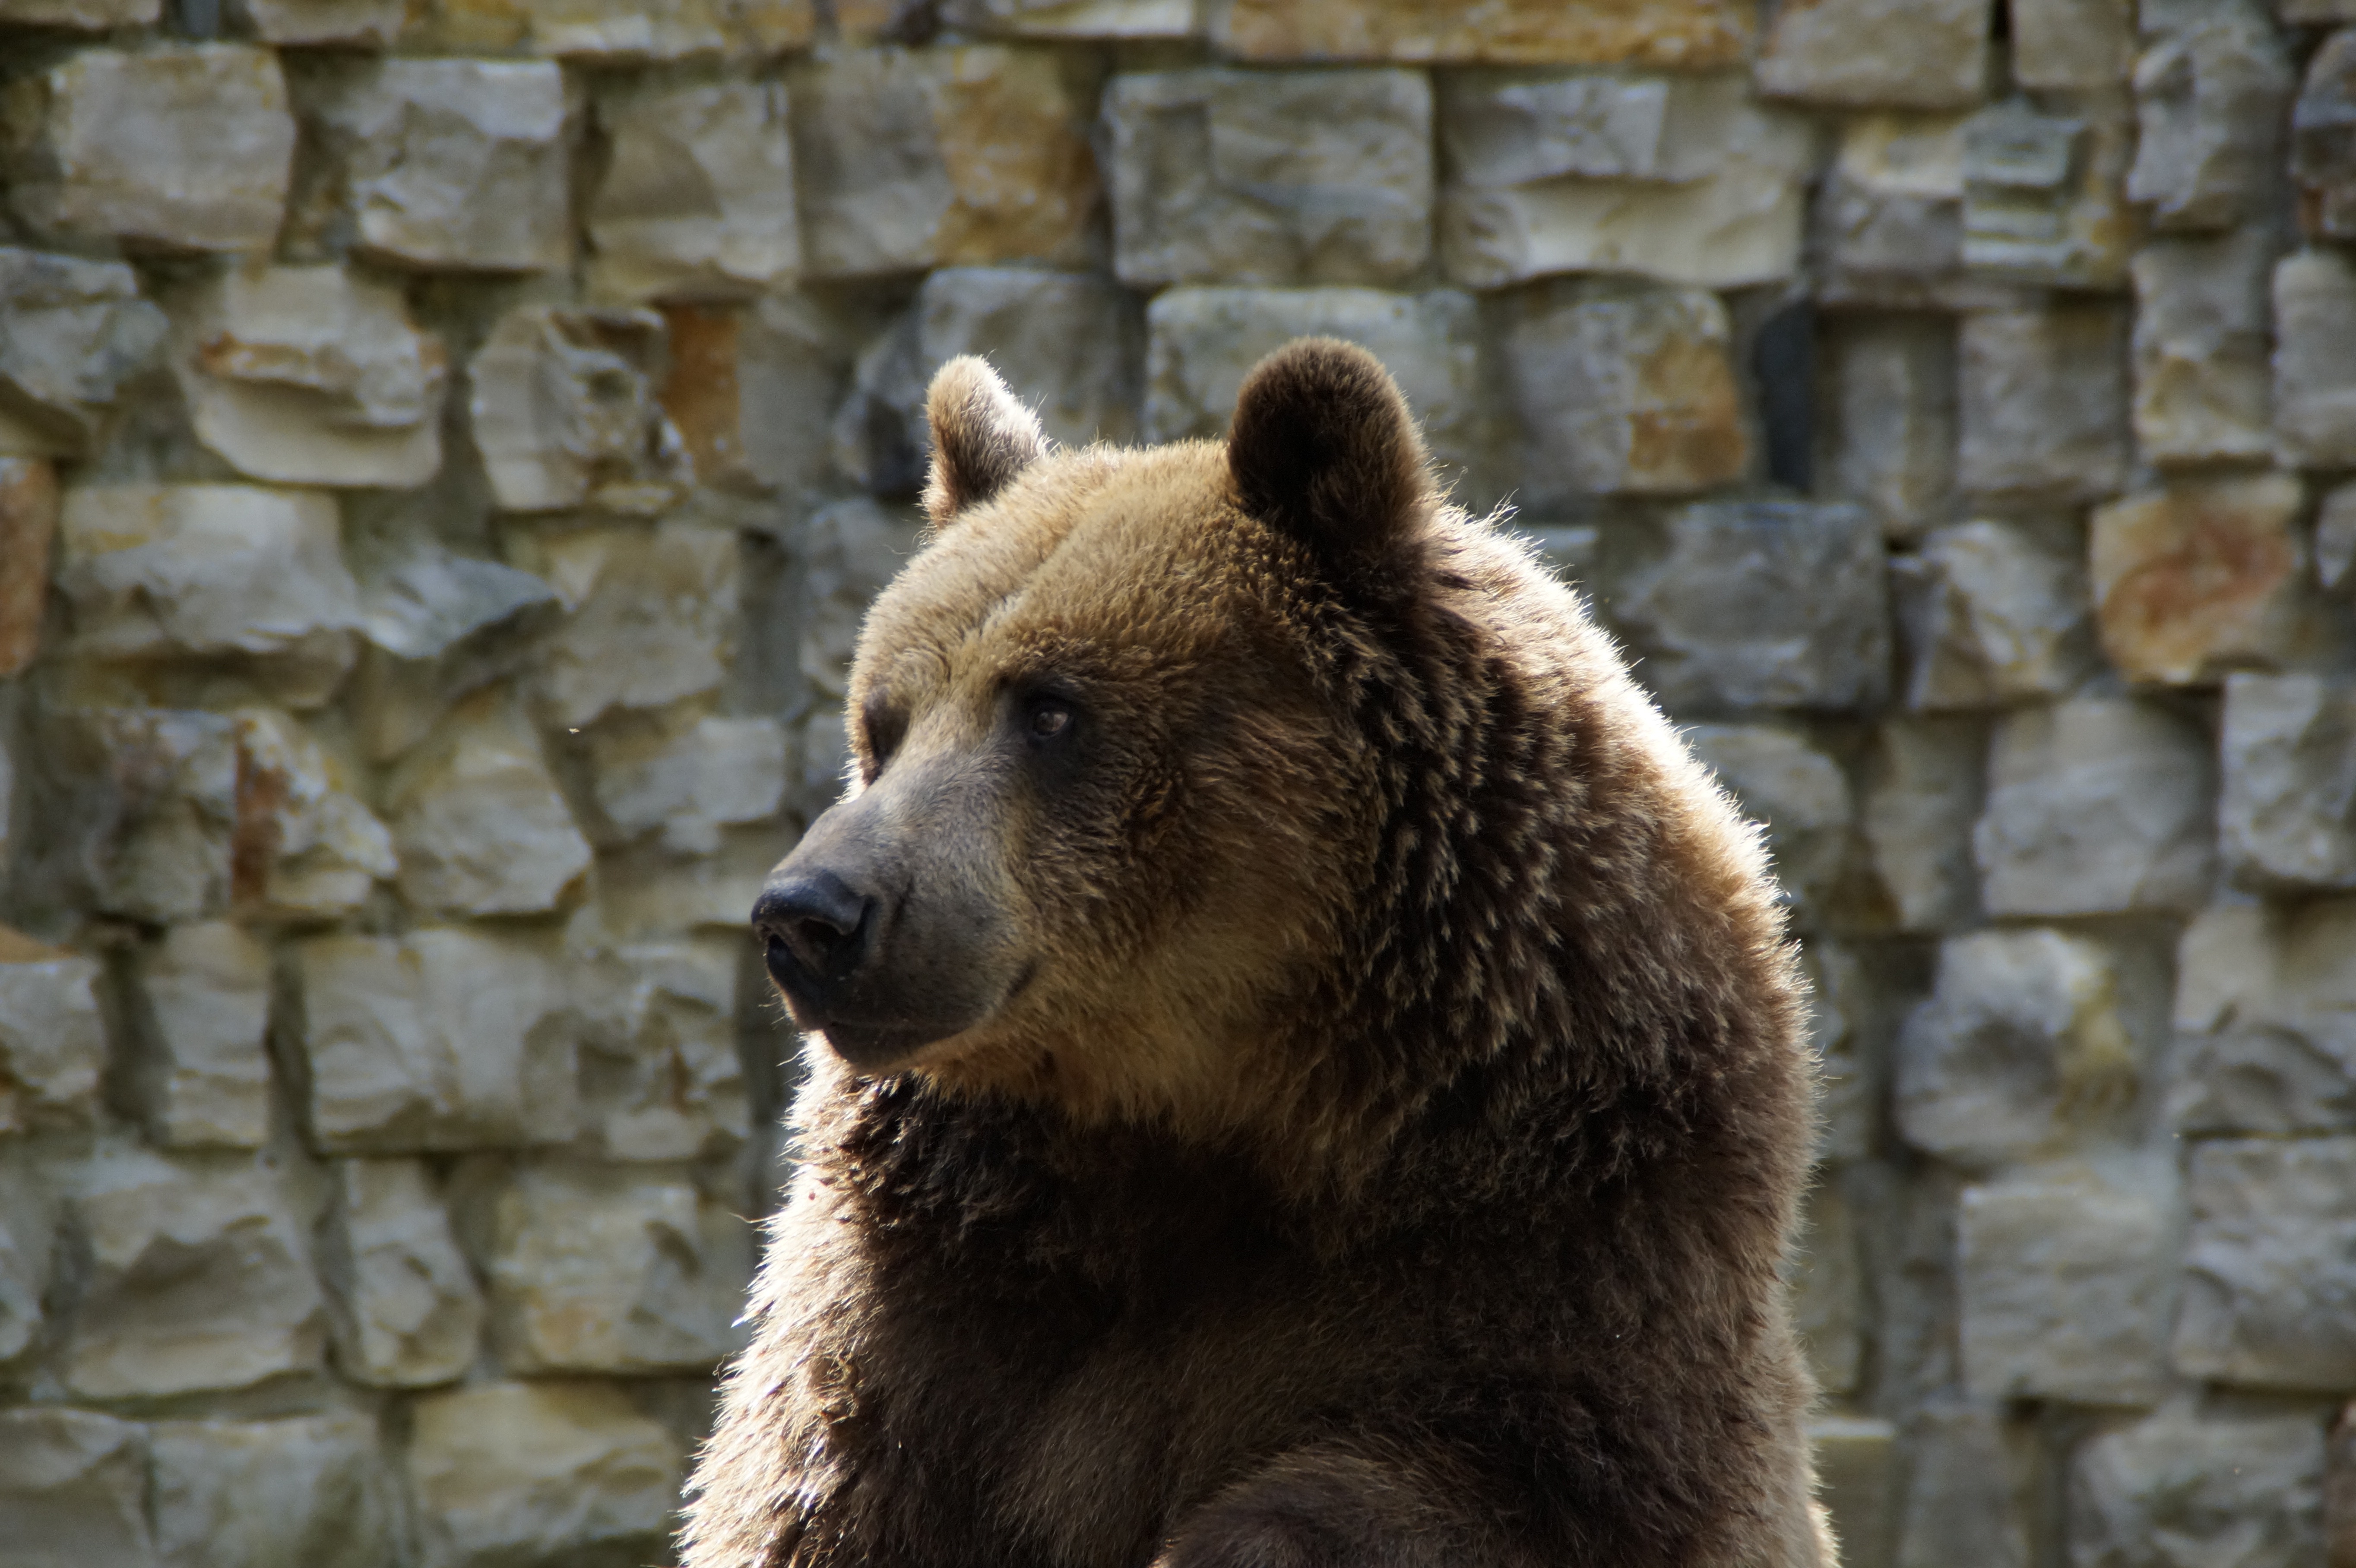
animal, bear, wildlife, grizzly, zoo, fur, portrait, mammal, predator, fauna, brown bear, wild animal, head, vertebrate, strong, dangerous, teddy, zoo animal, grizzly bear, dog breed group, master petz